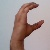
The image shows a hand gesture representing the letter 'C' in Indian Sign Language.